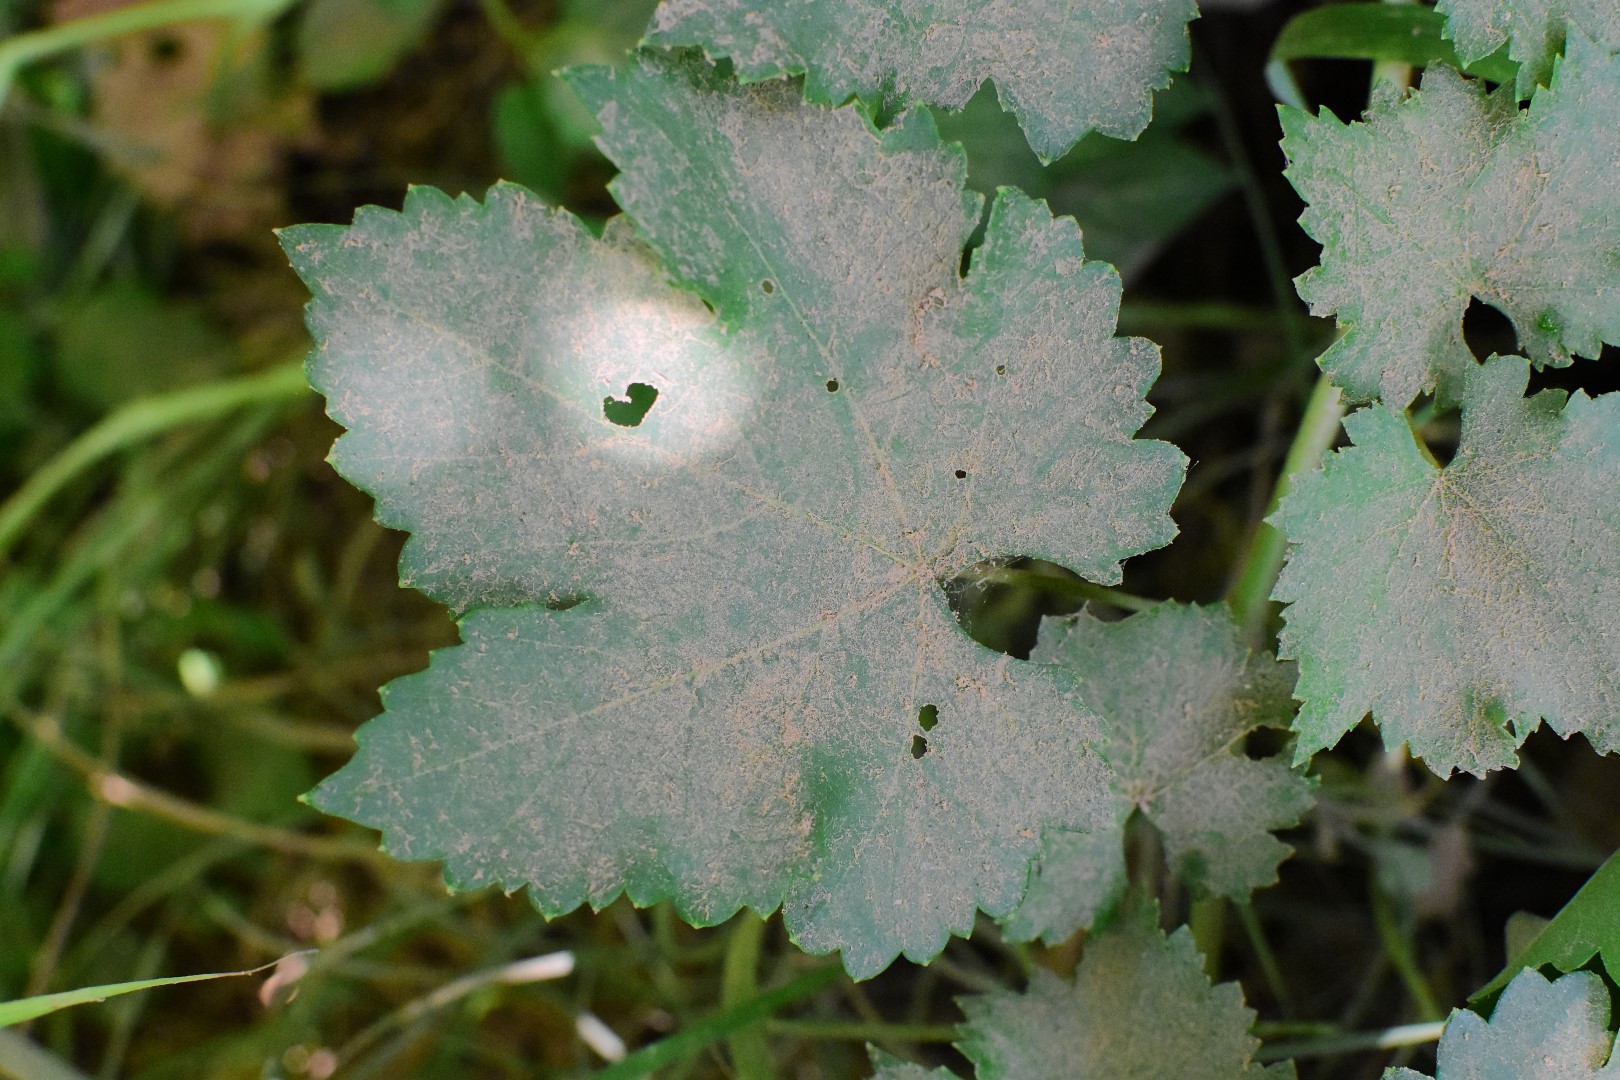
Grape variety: Deas Al-Annz